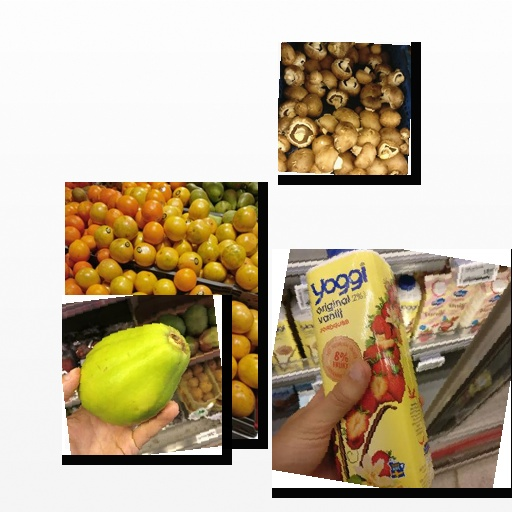
Food items: papaya, red_grapefruit, mushroom, strawberry_yoghurt